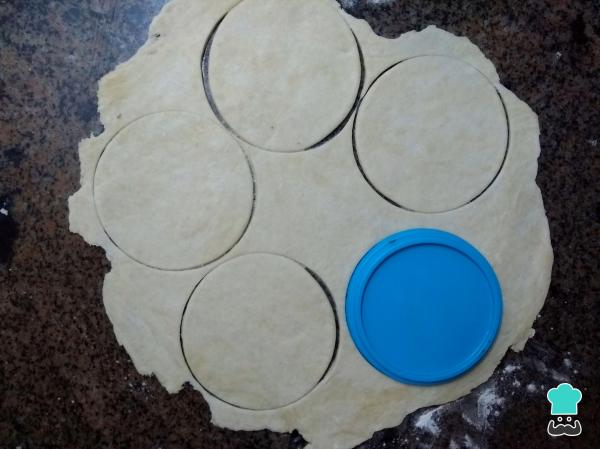
Luego, elige un cortante, ya sea una taza, un plato o una tapa. Para así poder cortar las tapas de empandas que usarás para hacer tus canastitas de queso y jamón. Después, resérvalas, estira los restantes y corta nuevas tapas. Repite hasta terminar de usar tu masa. Por último, debes resérvalas.